2015 Italian Grand Prix

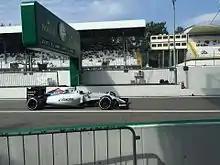
Felipe Massa finished third for Williams.

By lap 45, Vettel and Rosberg encountered backmarkers on track, which allowed Rosberg to move closer to his compatriot, trailing him by less than three seconds. On lap 49, Mercedes told Hamilton to increase his speed, without giving the driver an explanation. With Hamilton leading Vettel by 23 seconds, the call came unexpected. It later proved to be caused by the fact that Hamilton's left rear tyre had too little pressure at the start, leading the team to fear for a time penalty after the race. Fernando Alonso retired from the race on lap 50 due to loss of power. One lap later, Räikkönen moved into sixth place by overtaking the Force India of Sergio Pérez. With one lap to go, Rosberg was moving ever closer to Vettel in front, when his engine failed, forcing him to retire, handing Felipe Massa the final spot on the podium, who defended the position from teammate Bottas over the final lap. Lewis Hamilton finished the race to take victory on what he himself described as "the best [weekend] I've ever driven". He finished more than 25 seconds ahead of Vettel with a grand slam of pole position, fastest lap, win, and every lap led.